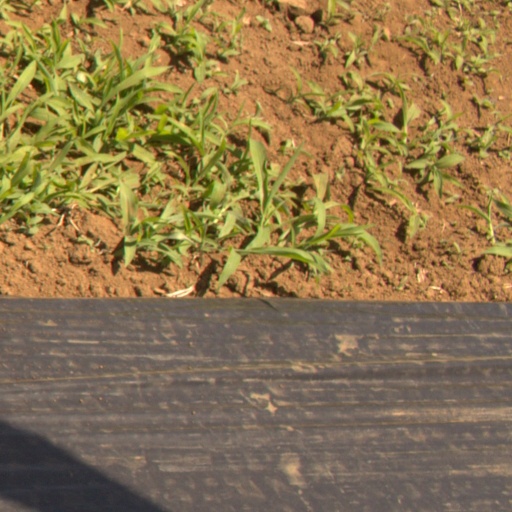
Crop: Jerusalem artichoke